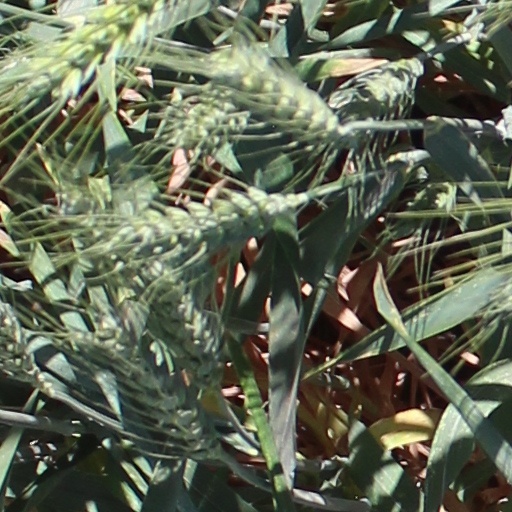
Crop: wheat